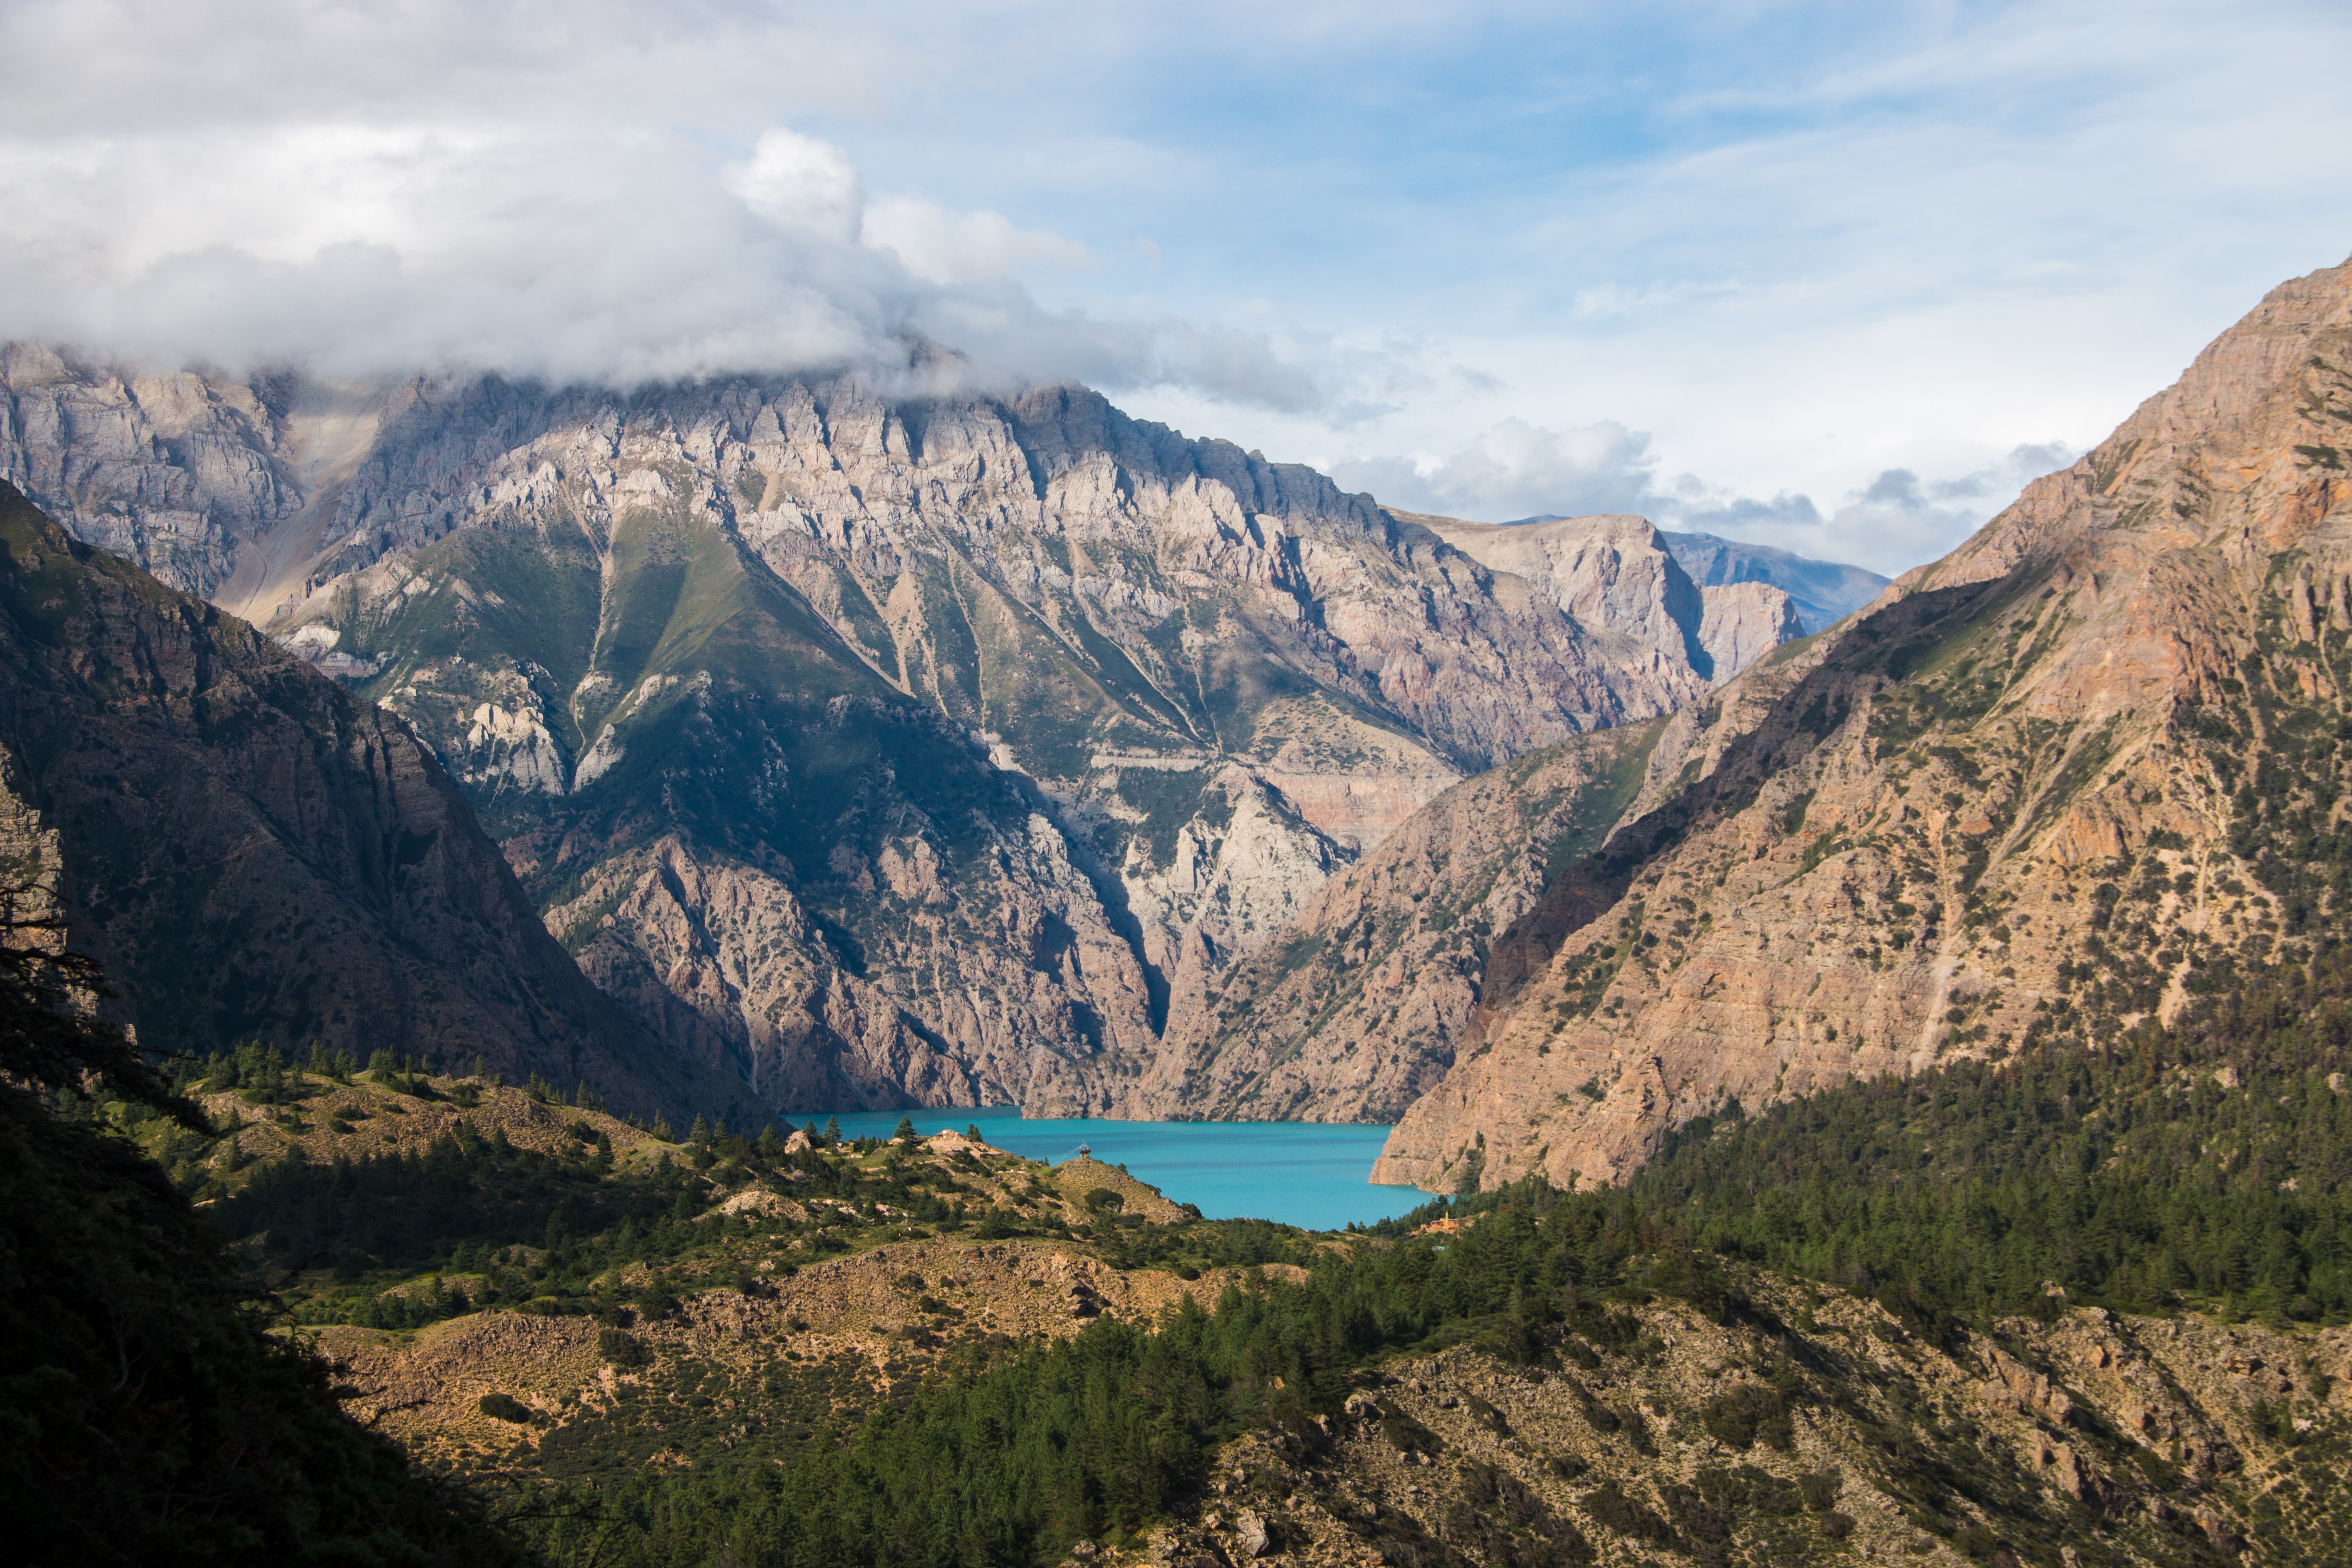
mountain, mountainous landforms, nature, sky, wilderness, highland, valley, mountain range, mount scenery, national park, lake, ridge, cloud, fell, water, tree, rock, escarpment, terrain, tarn, hill station, hill, alps, mountain pass, landscape, elevation, reservoir, bank, plateau, geology, massif, fjord, cirque, cliff, meteorological phenomenon, depression